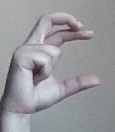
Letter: thal